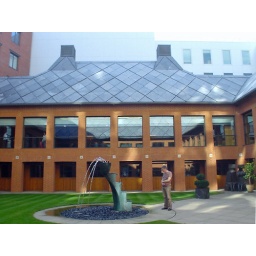
The three streams of water in that fountain fire up from the ground into the cup at the top